The Perfect Crime (1928 film)

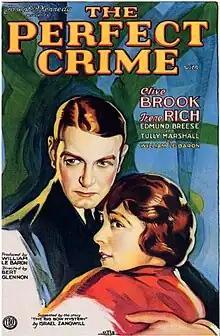

The Perfect Crime is a 1928 American sound part-talkie crime drama film directed by Bert Glennon and starring Clive Brook, Irene Rich and Ethel Wales. The film is loosely based on the 1892 novel "The Big Bow Mystery" by Israel Zangwill.